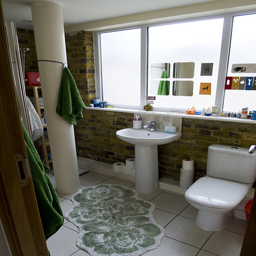
A bathroom is shown with green decor nicley.
a bathroom with a towel sink windows and a toilet
A white bathroom with brick walls and a large window.
A very nice sink that is in a bathroom.
A bathroom with a large window letting light through.